Partition of India

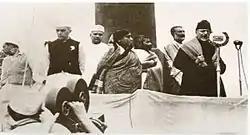
Jawaharlal Nehru, Sarojini Naidu, Khan Abdul Ghaffar Khan, and Maulana Azad at the 1940 Ramgarh session of the Congress in which Azad was elected president for the second time

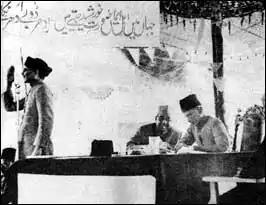
Chaudhari Khaliquzzaman (left) seconding the 1940 Lahore Resolution of the All-India Muslim League with Jinnah (right) presiding, and Liaquat Ali Khan centre

In 1933, Choudhry Rahmat Ali had produced a pamphlet, entitled "Now or Never", in which the term "Pakistan", 'land of the pure', comprising the Punjab, North West Frontier Province (Afghania), Kashmir, Sindh, and Balochistan, was coined for the first time. It did not attract political attention and, a little later, a Muslim delegation to the Parliamentary Committee on Indian Constitutional Reforms gave short shrift to the idea of Pakistan, calling it "chimerical and impracticable".